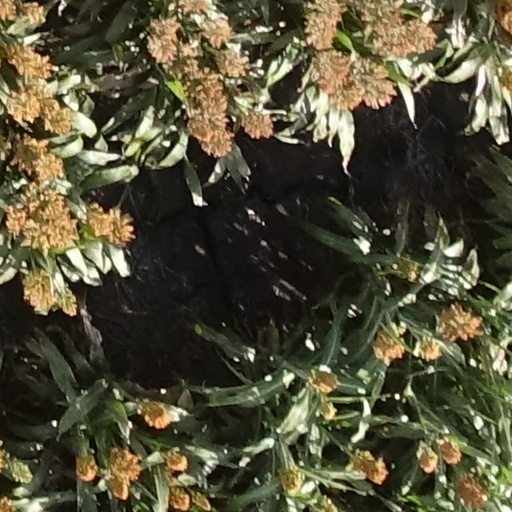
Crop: sorghum